Chau Hoi Wah

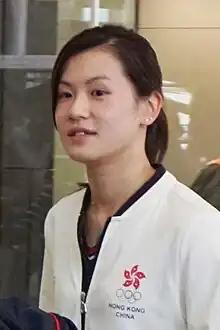
Hoi Wah in 2016

Chau Hoi Wah (also known as Cathy Chau Hoi Wah; born 5 June 1986) is a Hong Kong badminton player, specializes in doubles play. She was the first ever Hong Kong player that won the Asian Championships in 2014, and also a bronze medalist at the World Championships in 2017 alongside Lee Chun Hei. She competed at the Asian Games for four consecutive times from 2006 to 2018, and also in 2016 Summer Olympics.